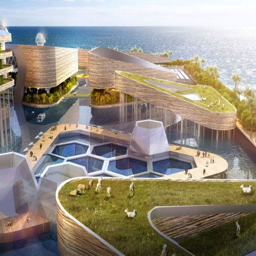
this amazing floating underwater city may become a reality